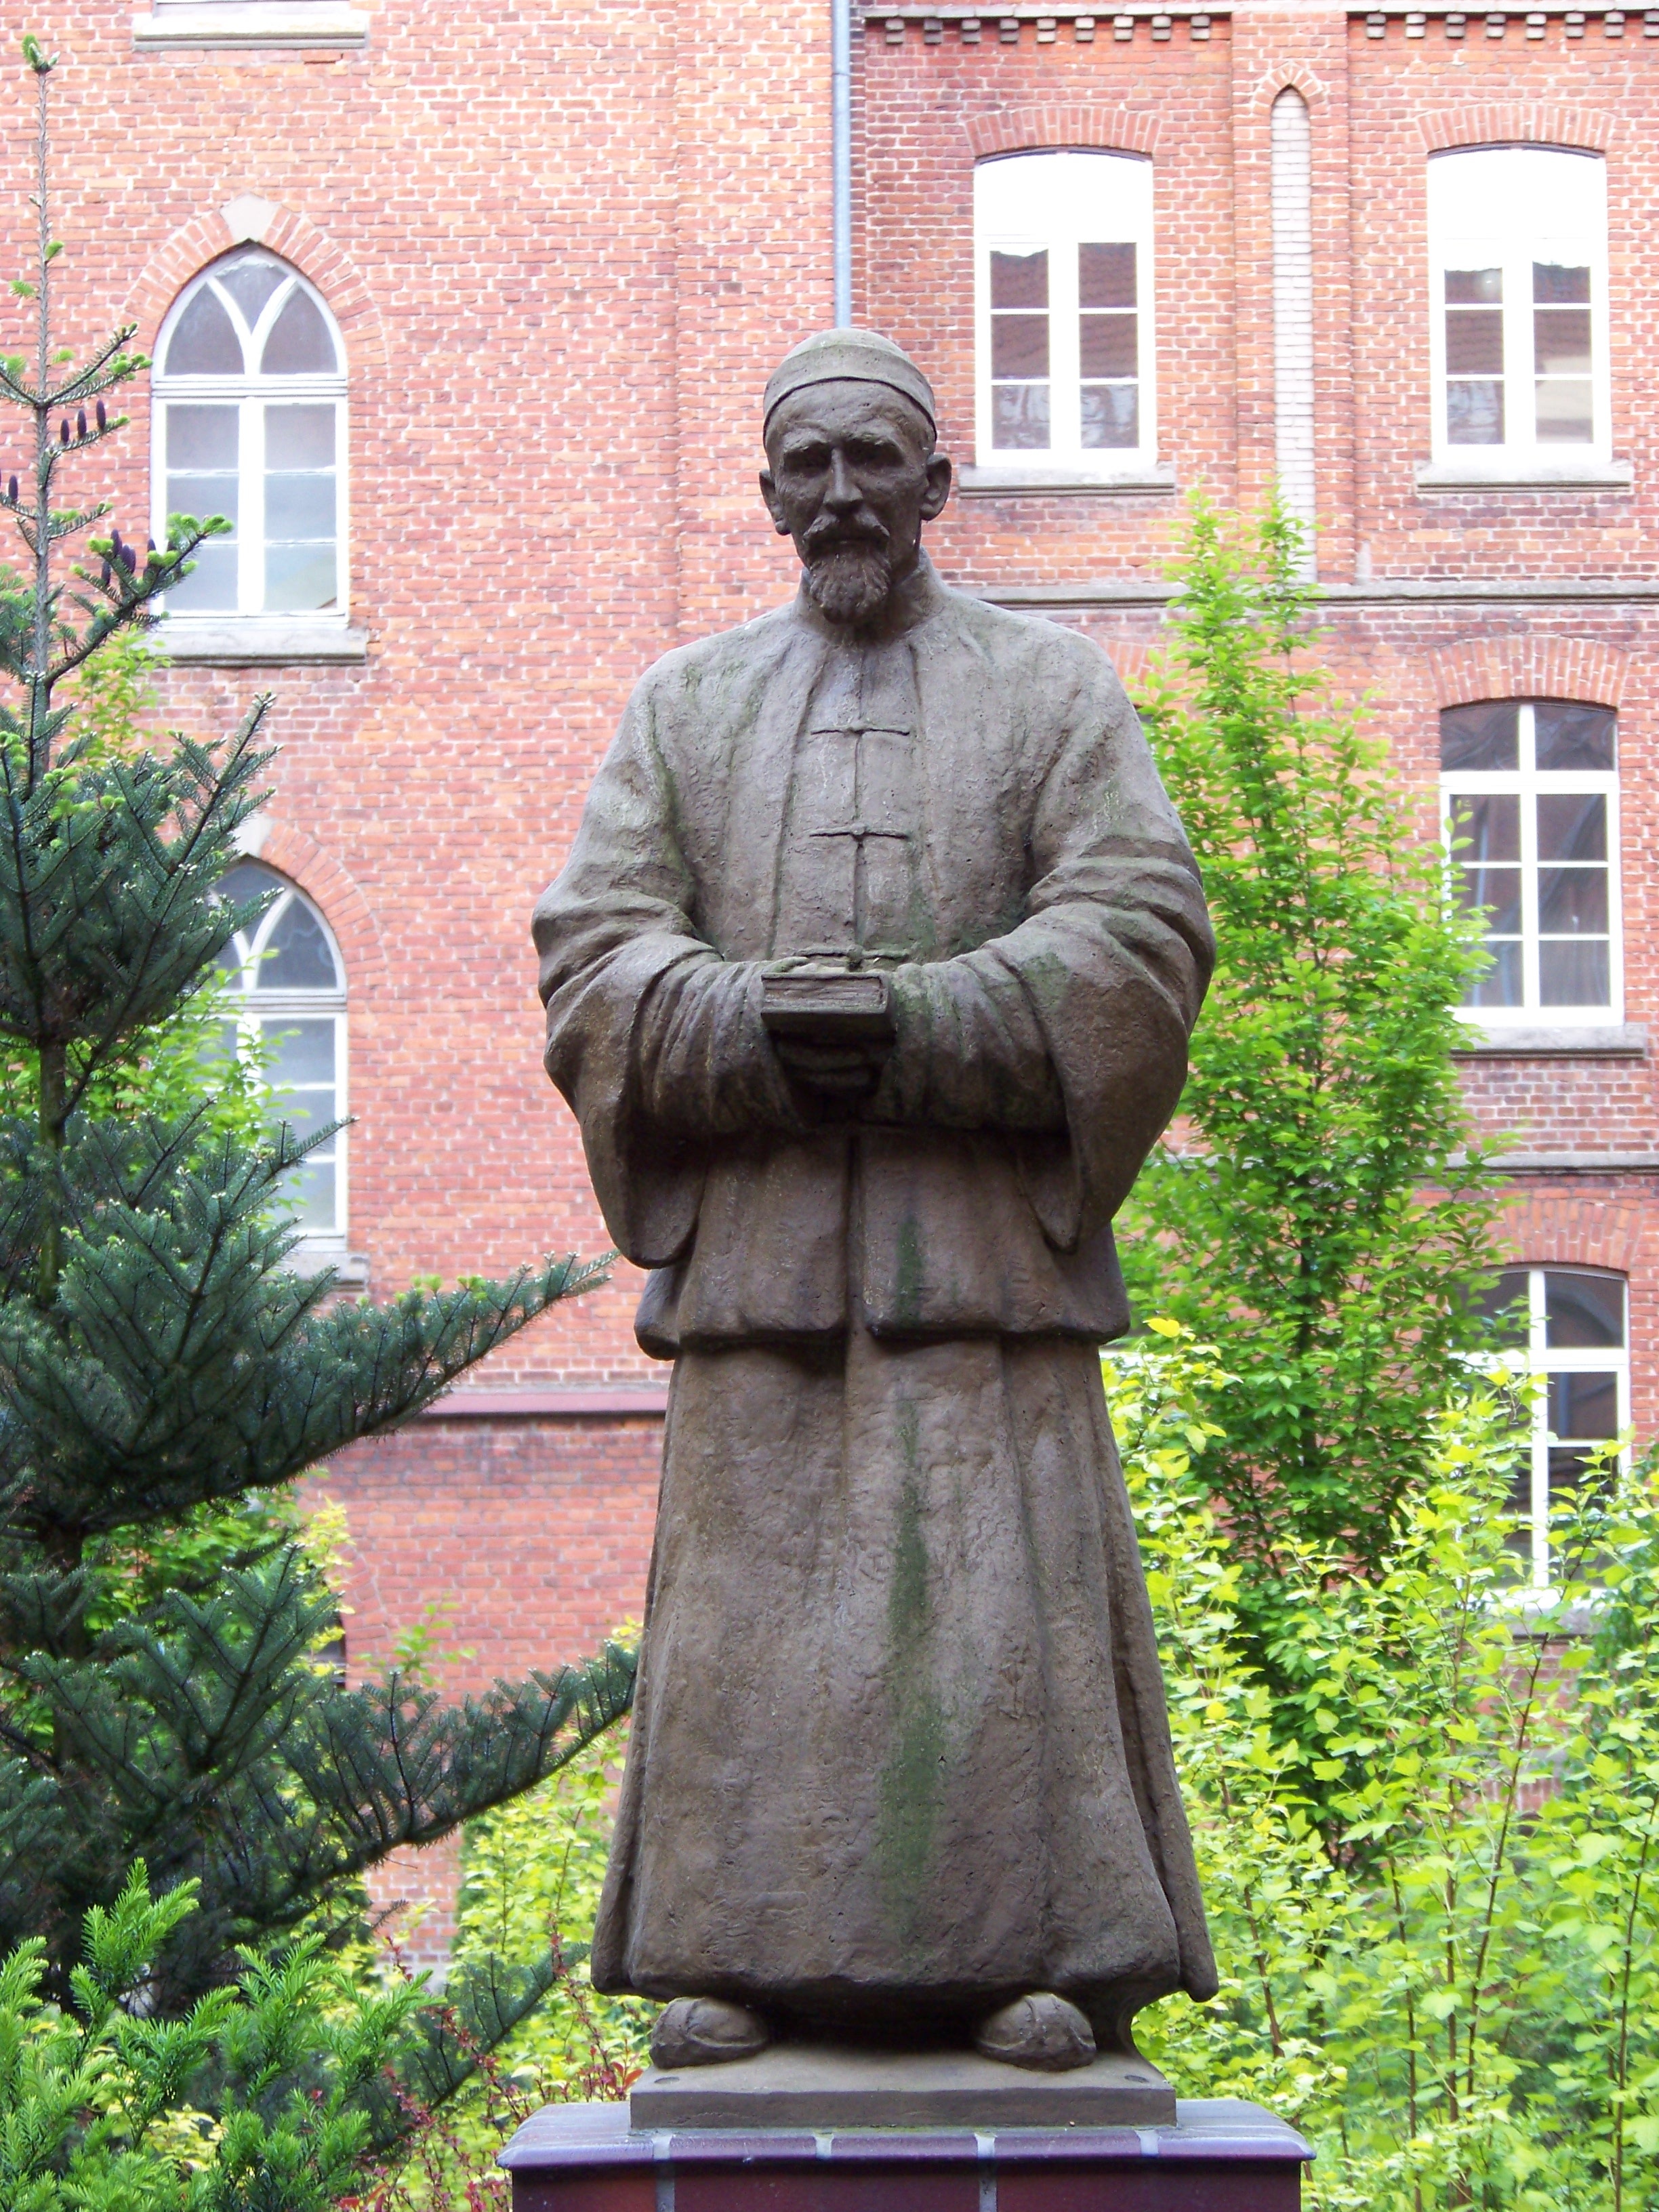
monument, statue, sculpture, memorial, art, holy, the statue